Vince Taylor (basketball)

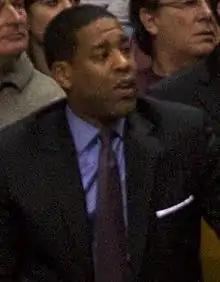
Taylor in 2009 as Minnesota assistant coach

Vincent Caldwell Taylor (born September 11, 1960) is a retired American professional basketball player who competed in the National Basketball Association (NBA) for one season and is the former assistant coach at Texas Tech University. He played college basketball for the Duke Blue Devils, and in the NBA played for the New York Knicks. Taylor also played briefly in the Continental Basketball Association for the Wisconsin Flyers. Taylor had a successful basketball career in Europe, playing a total 13 seasons on European teams in Italy (1984–86), France (1986–92), and Belgium (1992–97).